People's commune

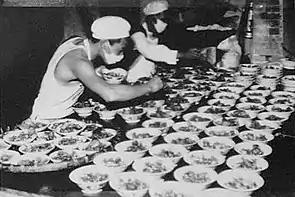
A kitchen in a people's commune from 1958 during the food's preparation

People's communes were much more communal than the collectives that had been merged into them. In their most ambitious Great-Leap form, the communes were supposed to make nearly all domestic labor (cooking, taking care of children, education, washing, etc.) communal. In the early stages of the Great Leap Forward, the communes supplied some goods and services for free, such that food in the communal dining halls would be available for whoever wanted it rather than allocated based on workpoints or one's own household possessions. This system was known as "free supply."